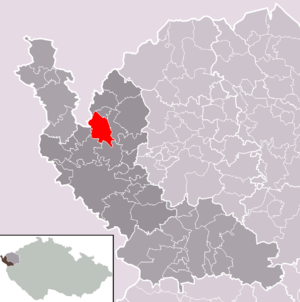
Skalná est une ville du district de Cheb, dans la région de Karlovy Vary, en Tchéquie. Sa population s'élevait à 1 938 habitants en 2018.